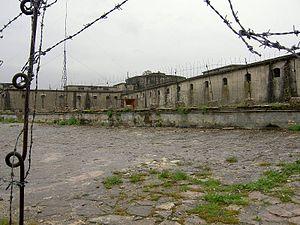
Gjirokastër ou Gjirokastra est une municipalité du sud de l'Albanie et le chef-lieu de la préfecture du même nom. Elle est située à 142 km au sud de Tirana. sa population s'élevait à 25 301 habitants en 2011.